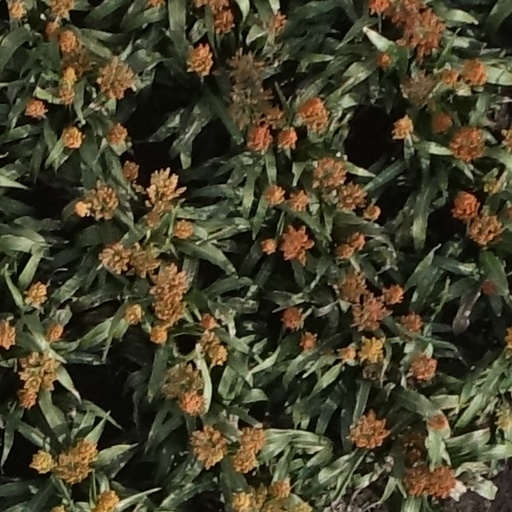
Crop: sorghum